Port Bonython

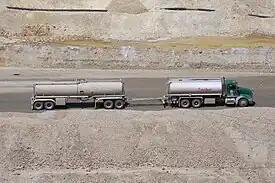
Fuel tankers can fill with diesel 24/7 at Port Bonython Fuels.

A fuel distribution hub and micro-refinery project known as Port Bonython Fuels was initially proposed by Scott's Transport and Stuart Petroleum in 2007. The two stage development was designed to provide a billion litres of diesel per year by road freight to mining companies around South Australia. The project's terrestrial footprint is comparable to Santos' facility.